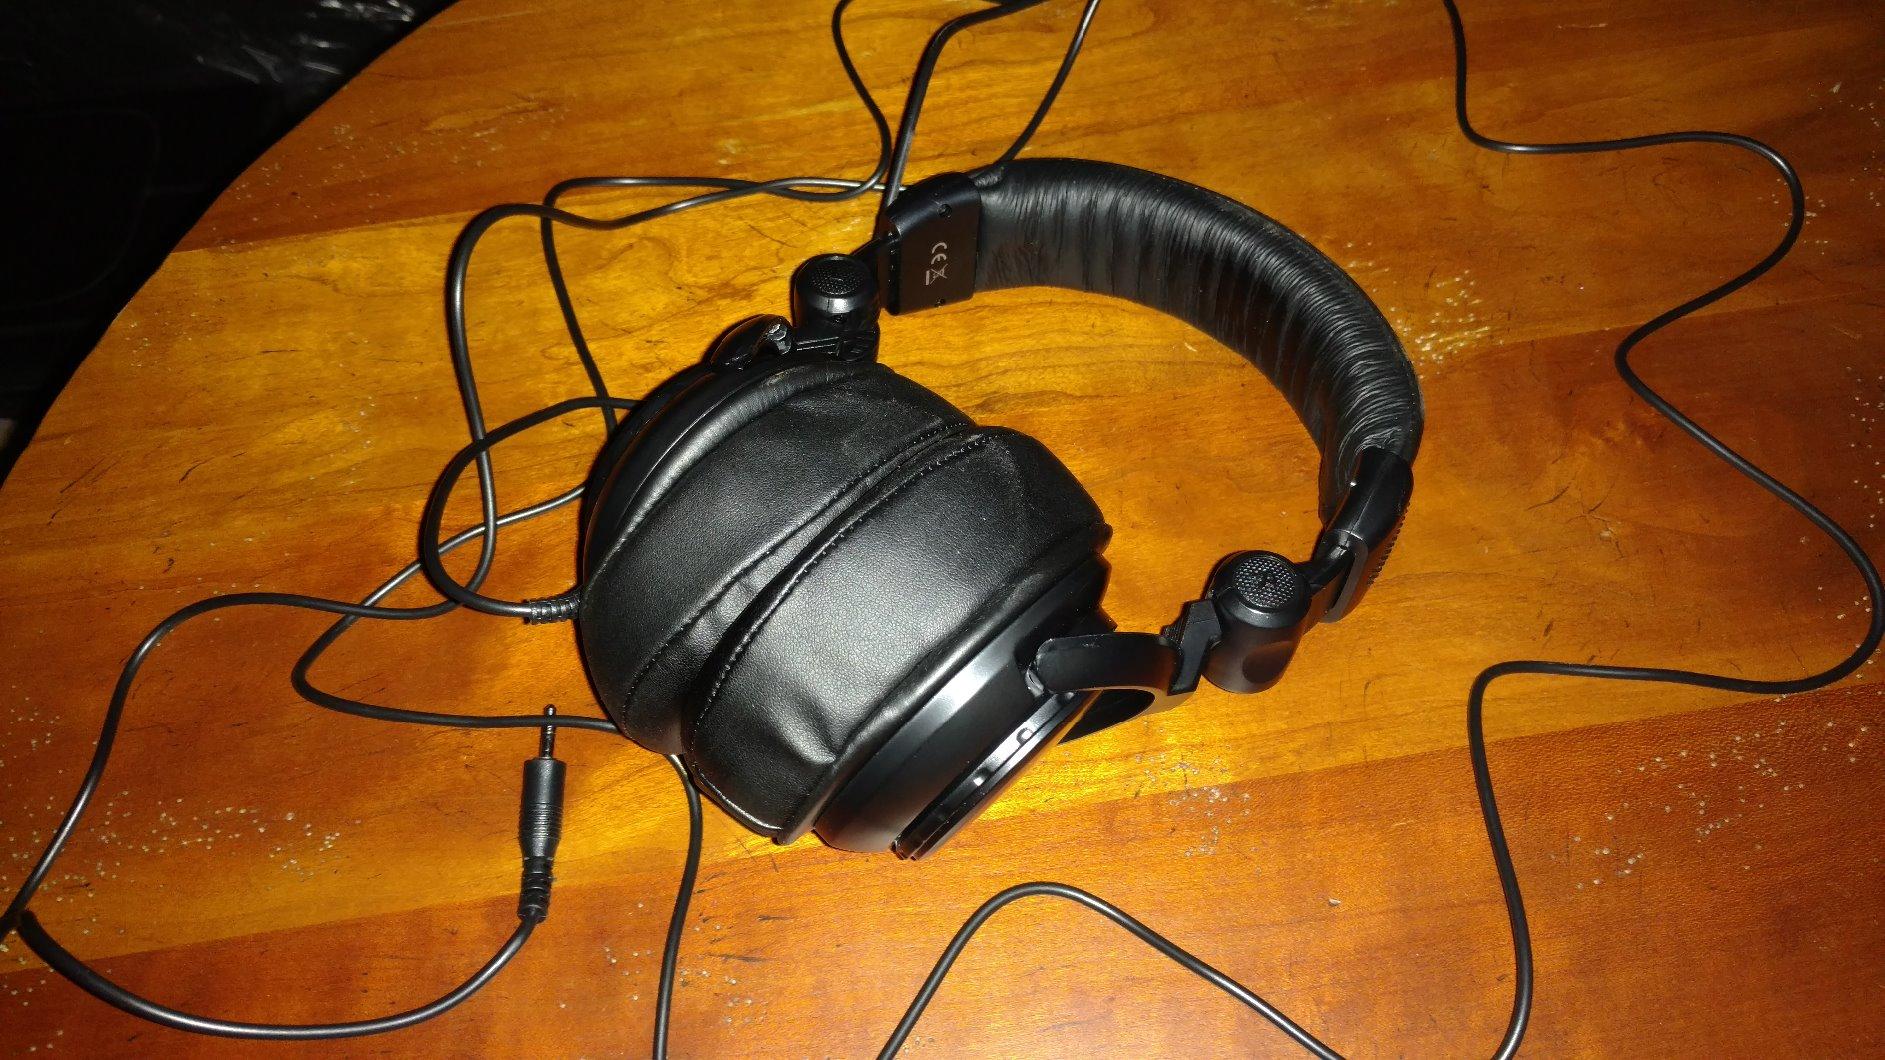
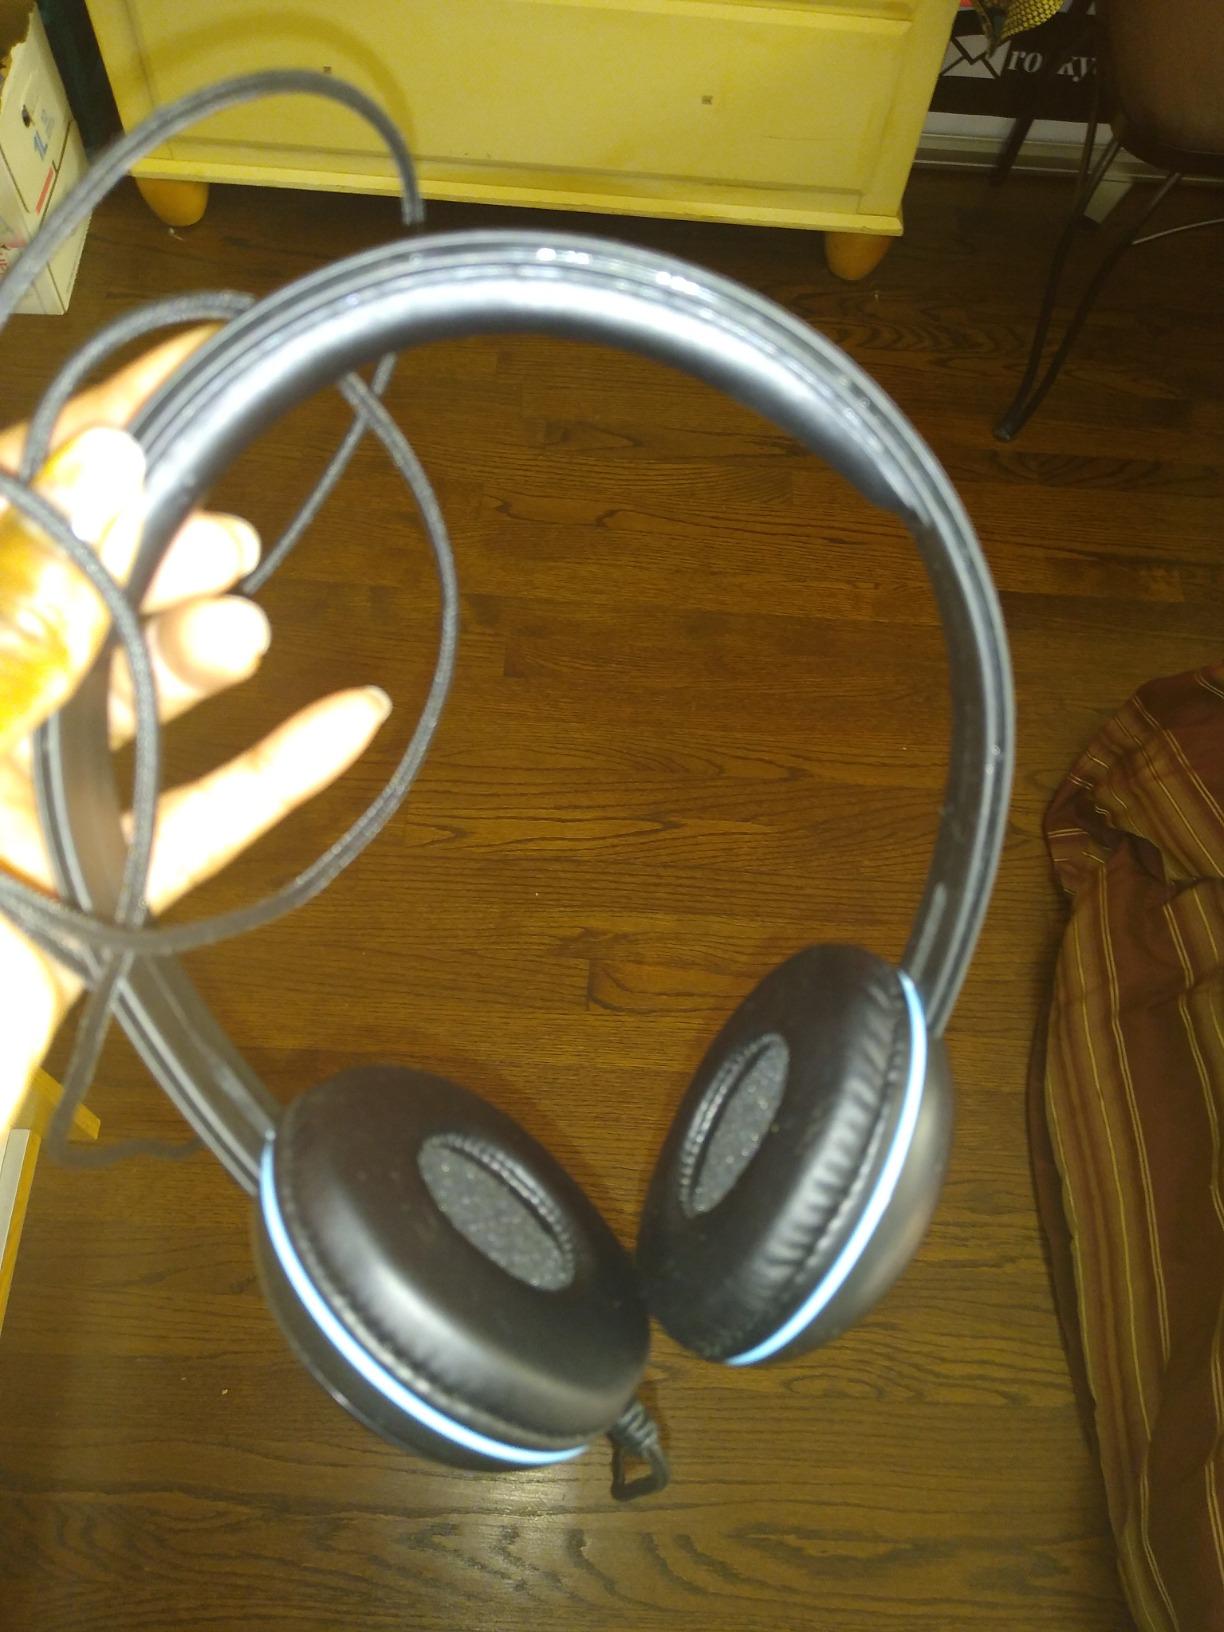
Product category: headphones
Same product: no